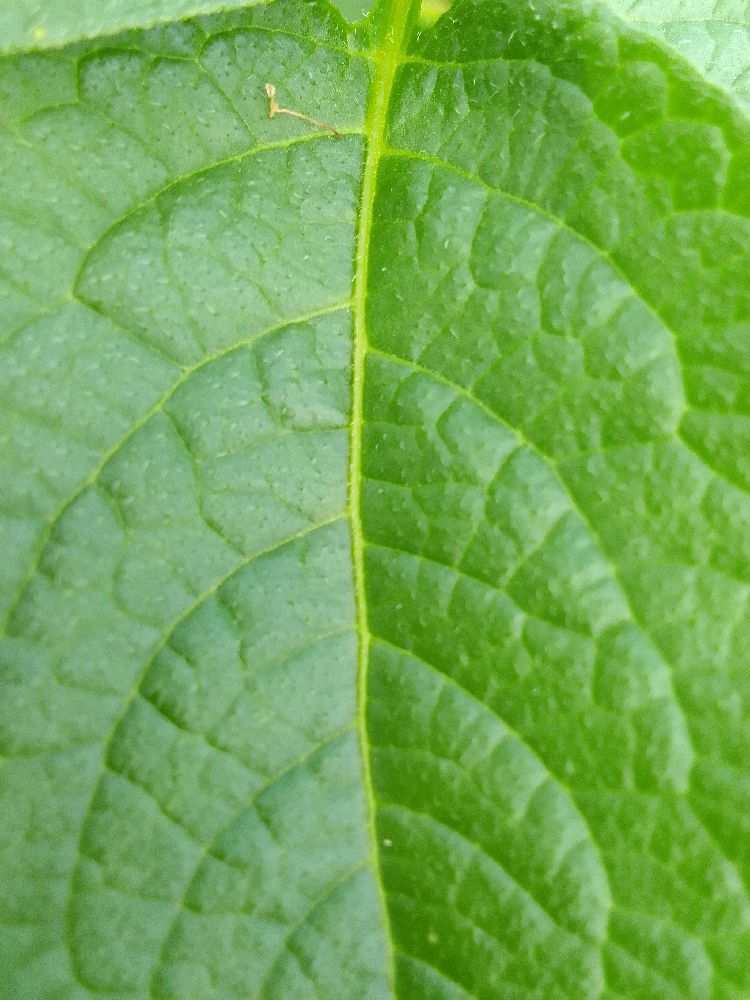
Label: Healthy